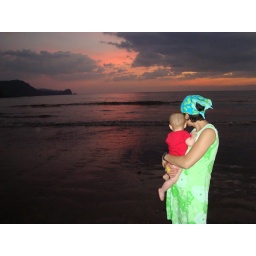
Mama and Boy watching the sunset on the beach in front of our house